Cross County, Arkansas

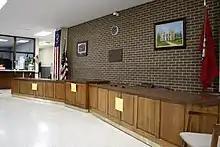
Cross County Quorum Court meeting place

The Cross County Sheriff's Office is the primary law enforcement agency in the county. The agency is led by the Cross County Sheriff, an official elected by countywide vote every four years. Police departments in Wynne and Cherry Valley provide law enforcement in their respective jurisdictions, with Hickory Ridge and Parkin contracting with the Cross County Sheriff's Office for law enforcement services.